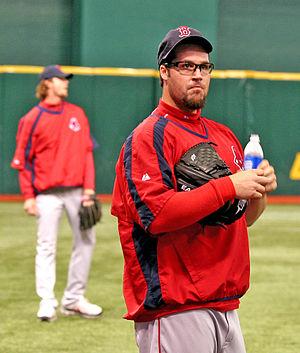
Éric Gagné est un lanceur droitier de baseball qui a joué dans les Ligues majeures de 1999 à 2008.